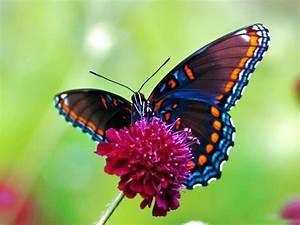
butterfly